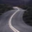
Label: road